Ballyconnell

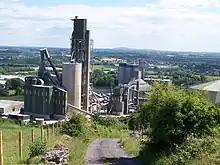
Cement factory

The industry in the area is mainly agricultural, but it also has a large cement factory (formerly owned by former billionaire businessman, Sean Quinn), a plastics factory and an animal feeds plant. Tourism is an important part of the town's economy with cabin cruisers using it as a stopping place when navigating the Shannon-Erne Waterway. The town has a proud record in the National Tidy Towns Competition, winning the overall award in 1971 & 1975, together with many County winner awards through the years. In the 18th century lead, silver, coal, limestone, granite, marble, gravel, sand and iron were all mined from Slieve Rushen mountain.